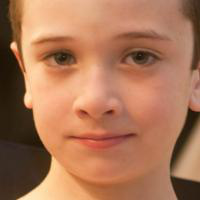
Age group: age 01-10